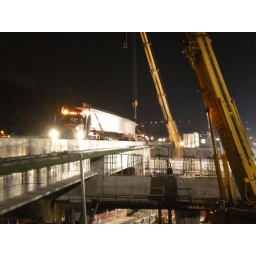
Crews take a girder off of a truck for the new bridge over Oakesdale Avenue SW.